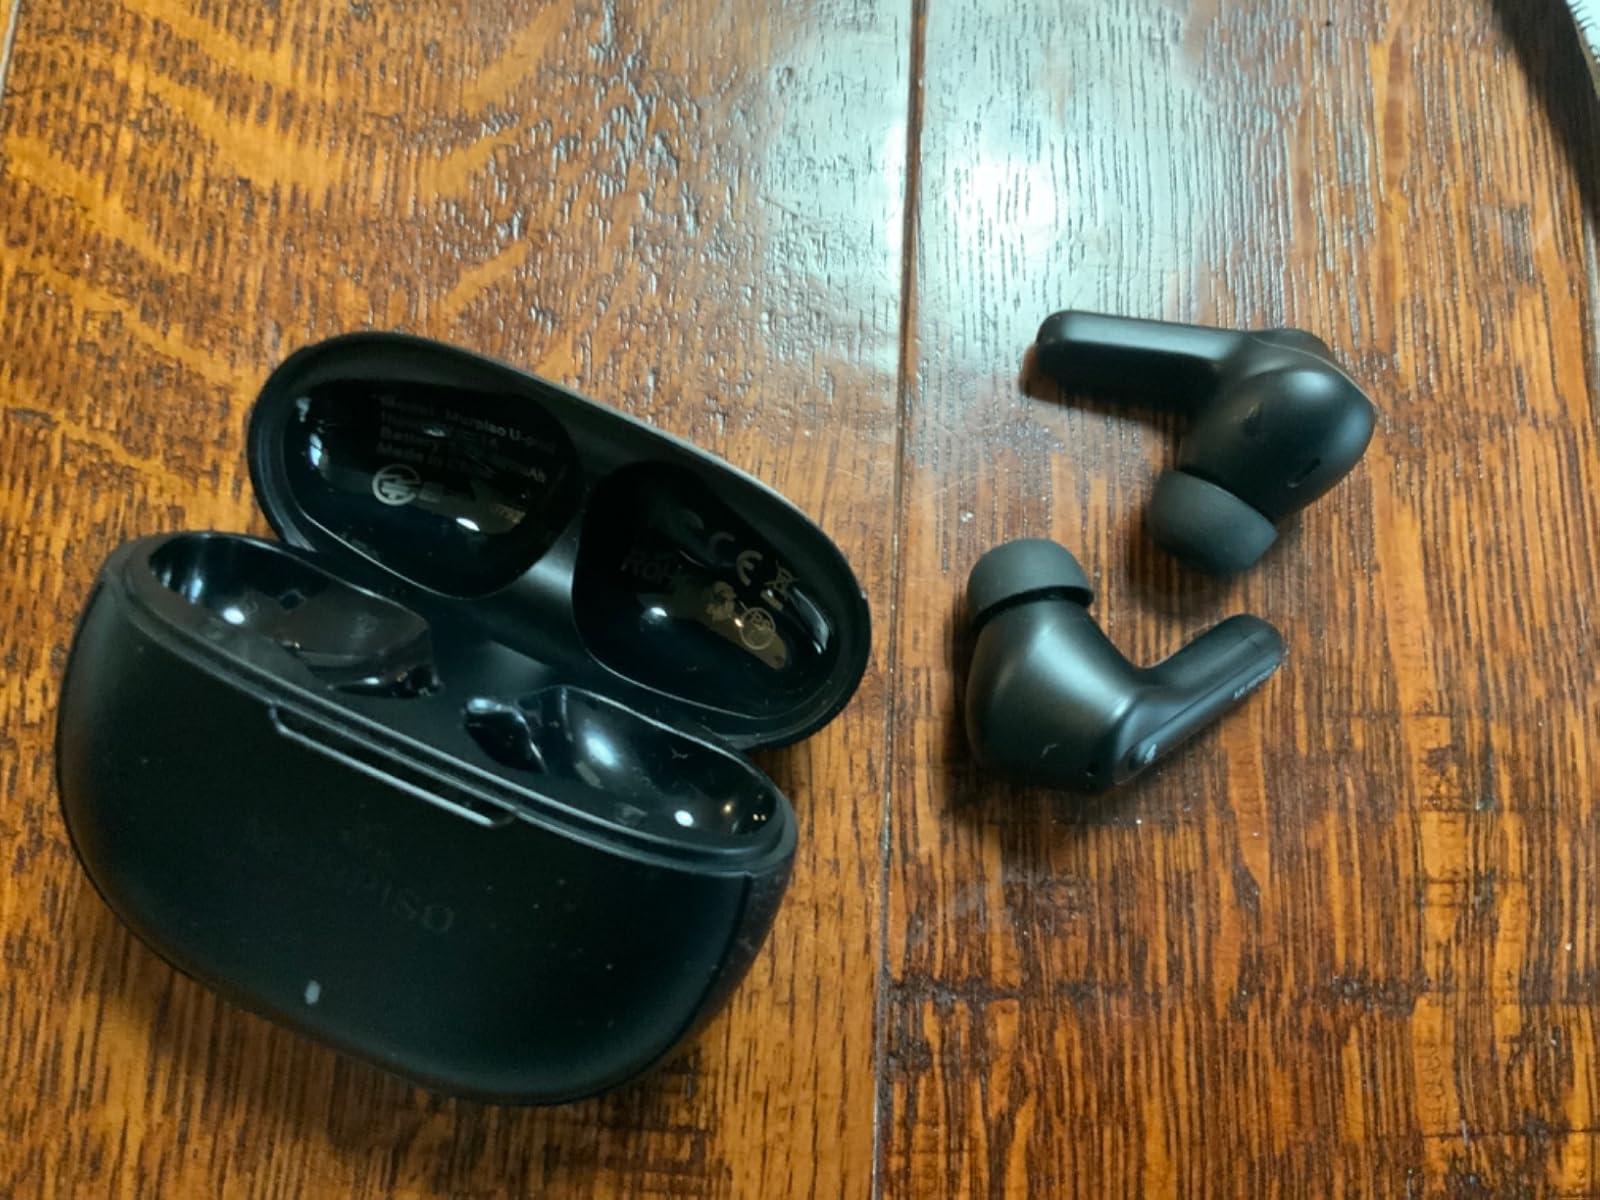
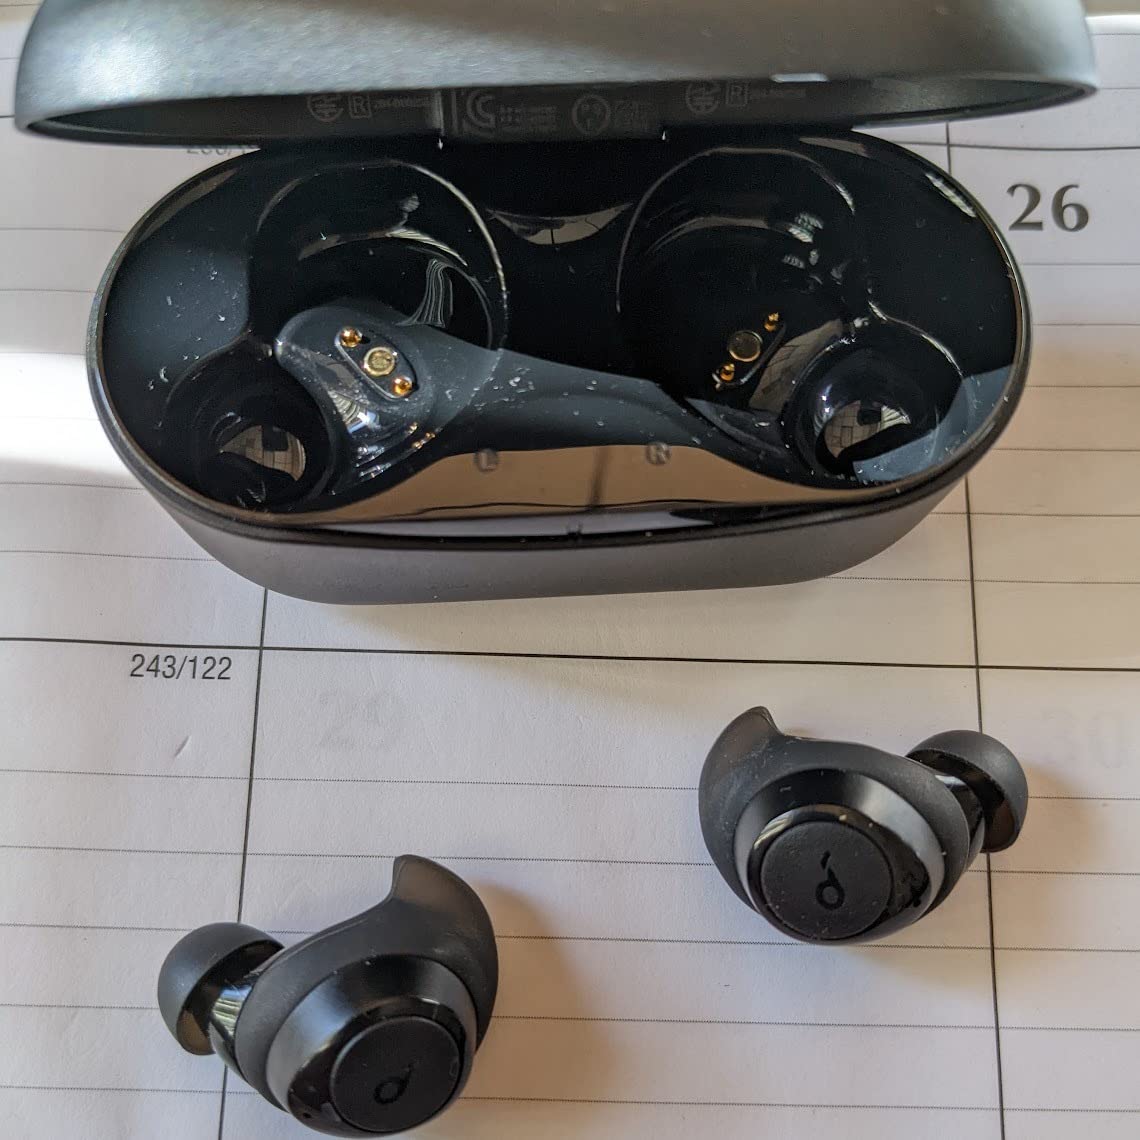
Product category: earbuds
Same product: no